Denawaka Ganga Mini Hydro Power Project

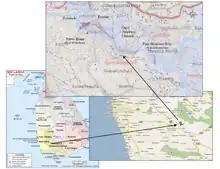
Location of the Power Plant

The Project area is located near Durekkanda, 9 km from Rathnapura Town in the Rathnapura Divisional Secretariat of the Rathnapura District in Sabaragamuwa Province of Sri Lanka.